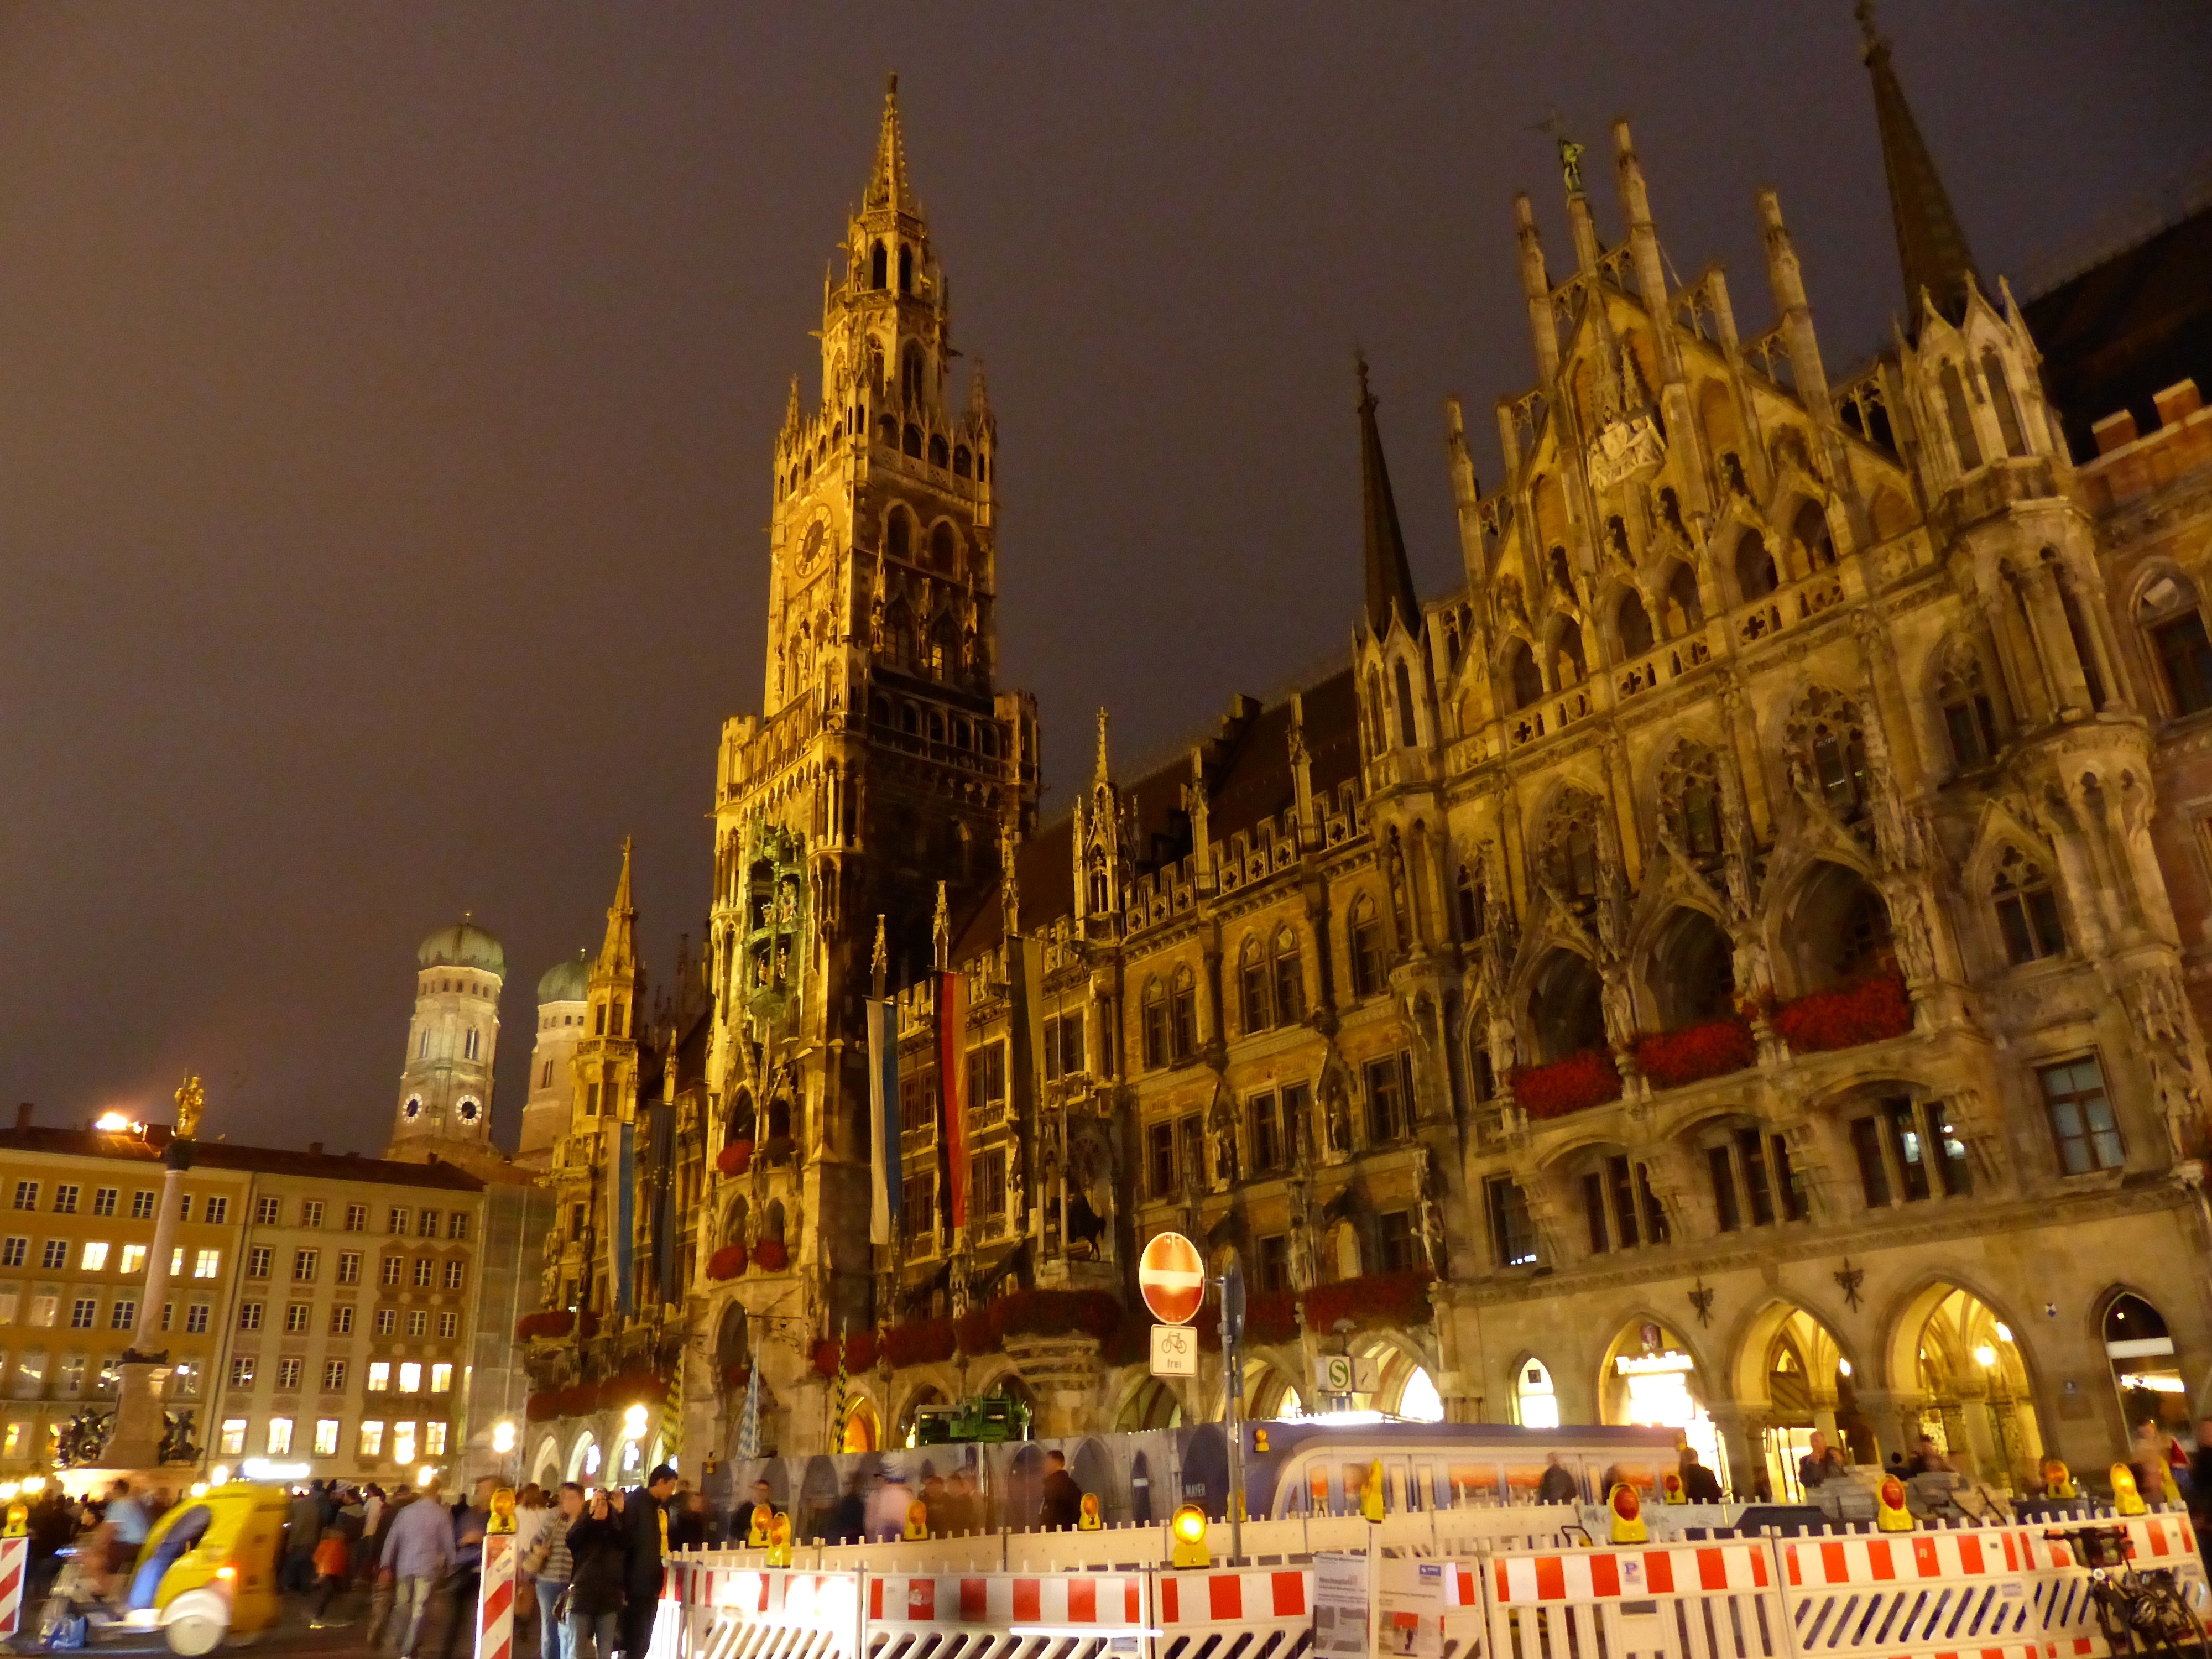
night, palace, cityscape, travel, europe, evening, plaza, landmark, cathedral, tourism, place of worship, germany, bavaria, rathaus, munich, marienplatz